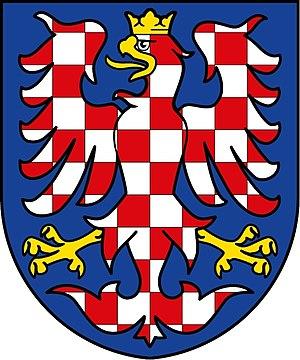
Les armoiries de la Moravie sont utilisées depuis des siècles pour représenter la Moravie, une province traditionnelle de la République tchèque actuelle. Les armes sont également présentes dans l'un des domaines des grandes armoiries de la République tchèque.